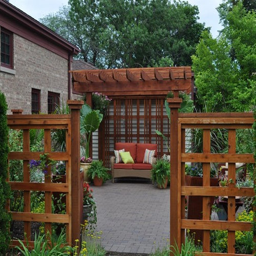
example of a classic patio design with a pergola